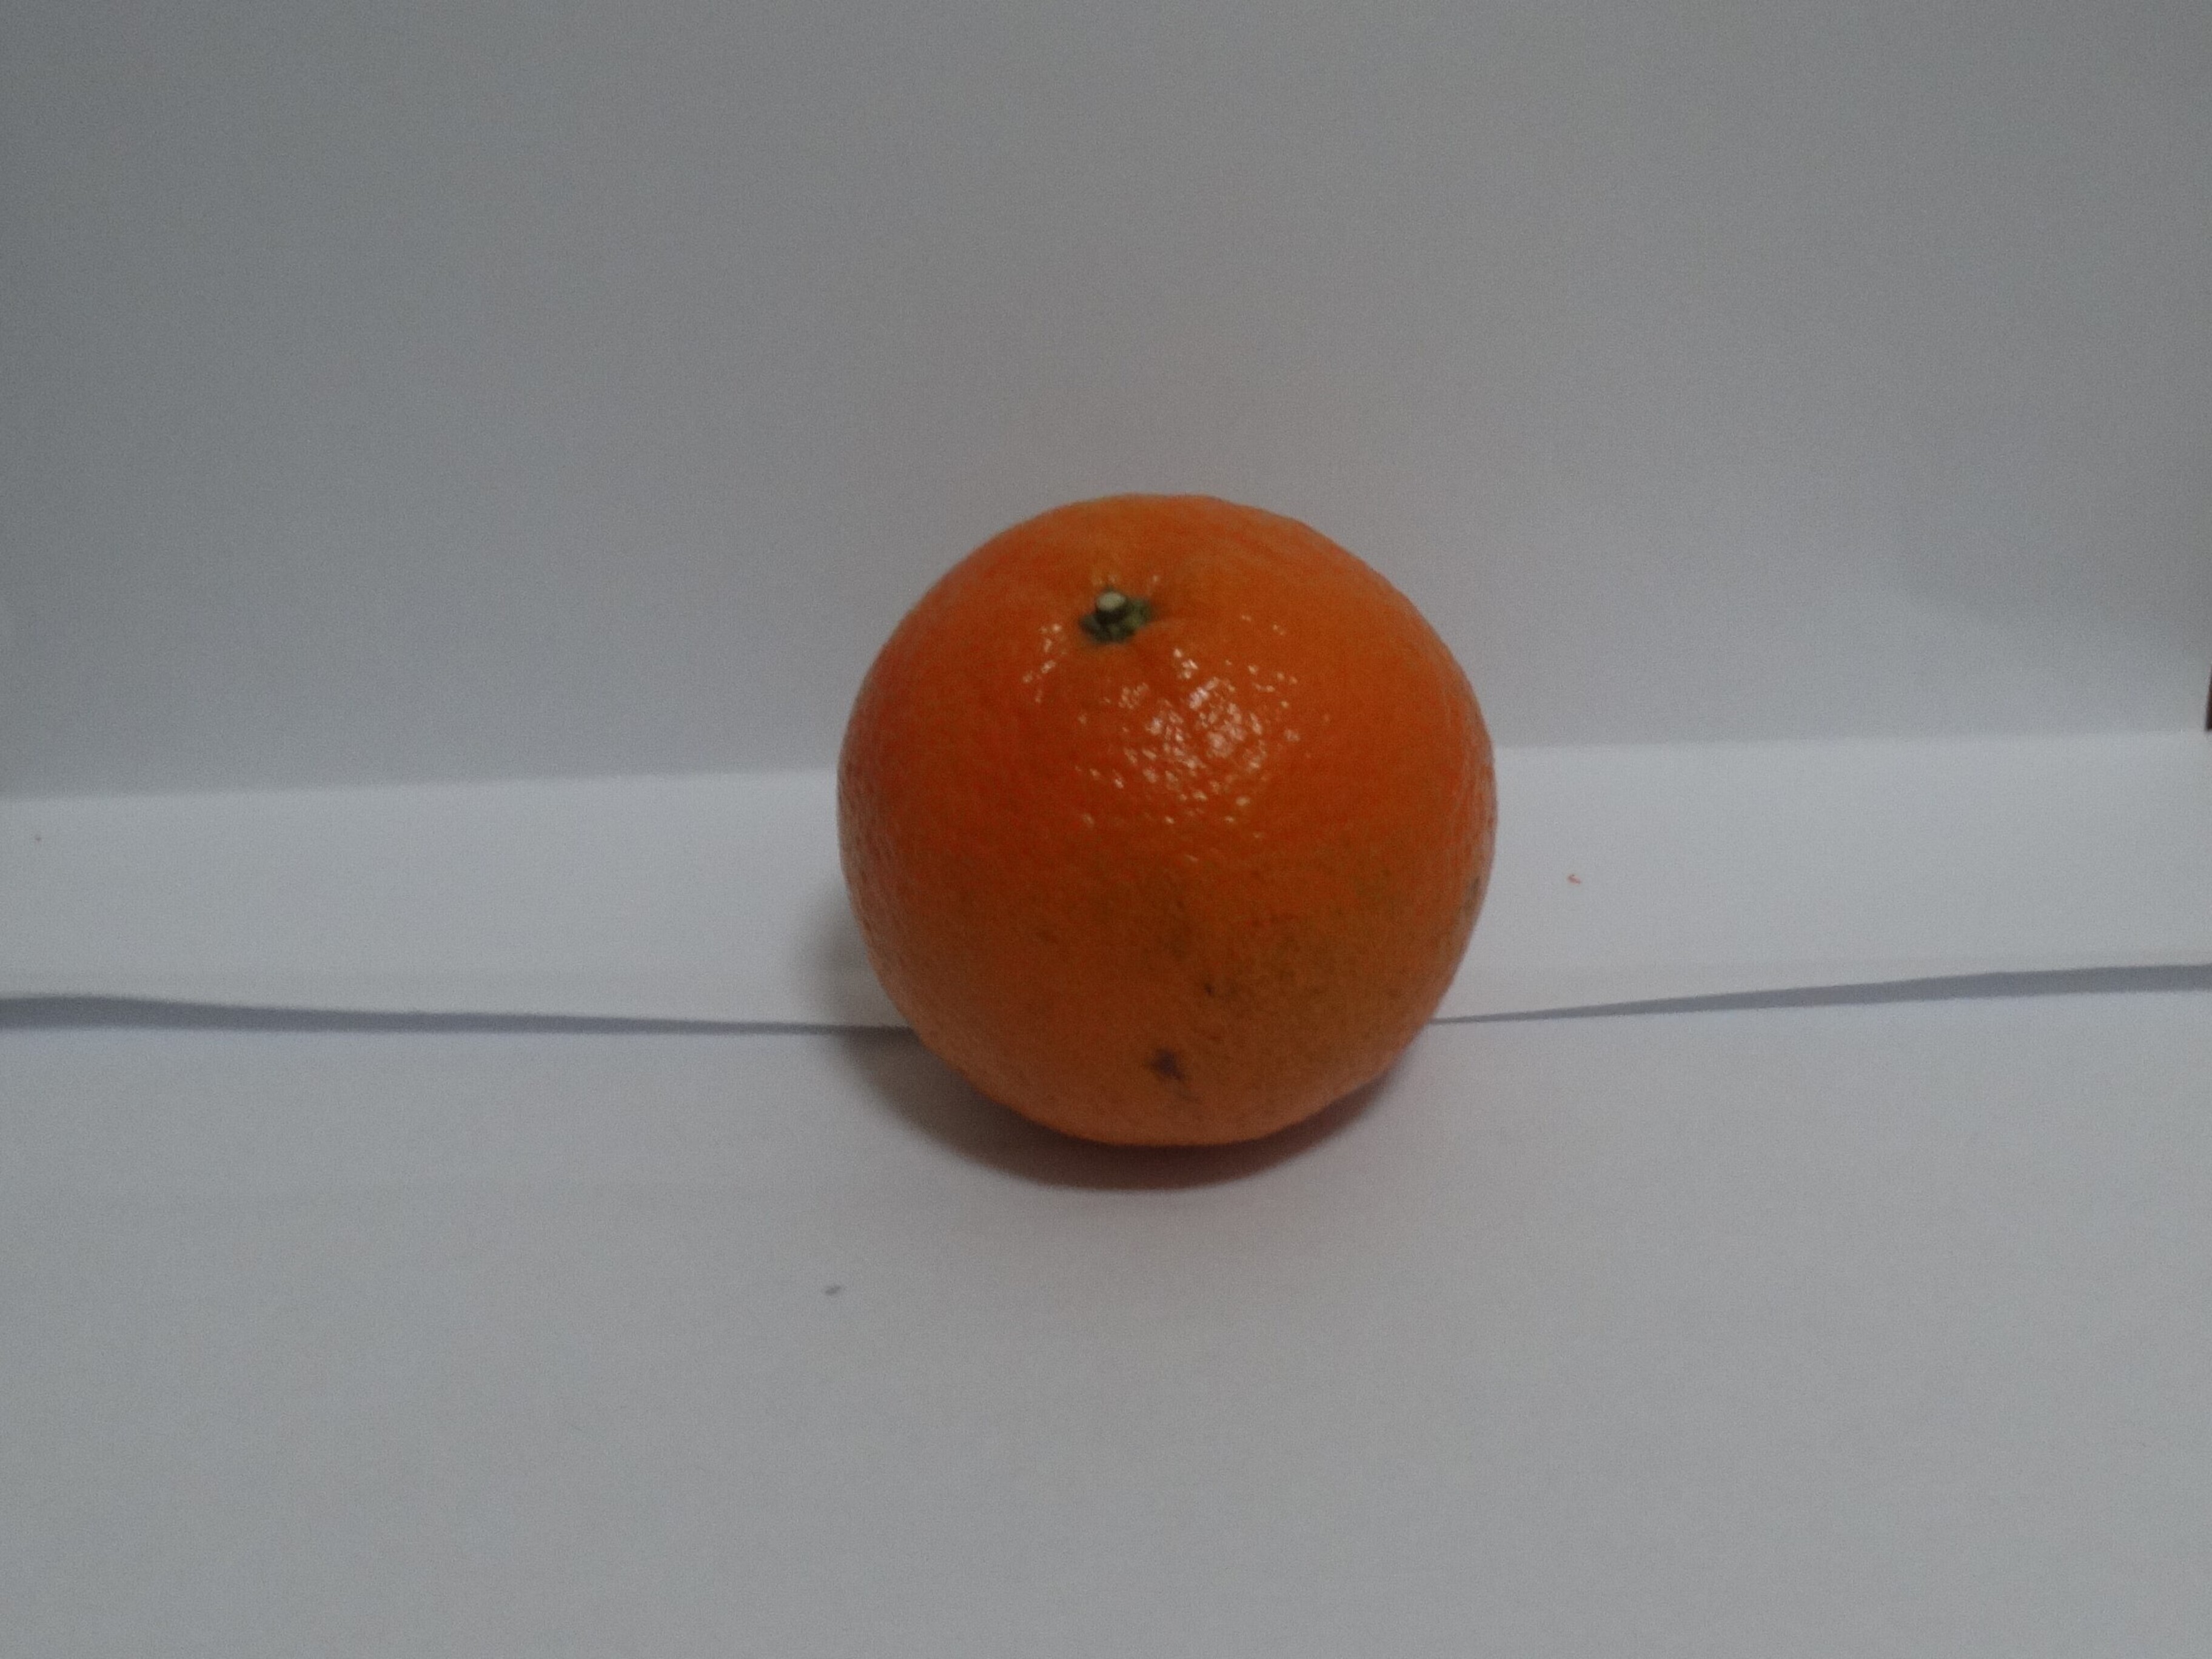
Citrus fruit variety: tankan